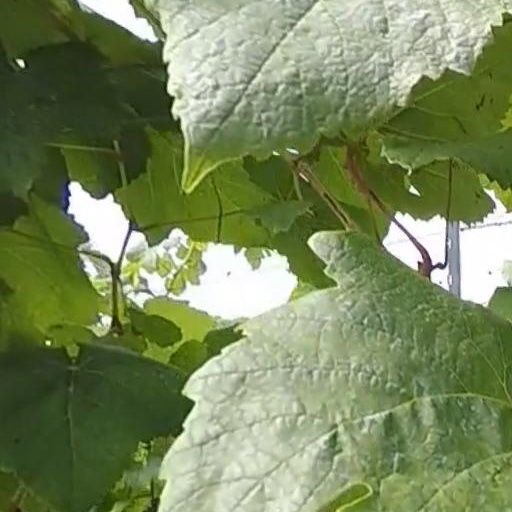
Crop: grape